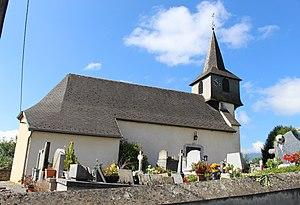
Église Saint-Etienne de Benqué (Hautes-Pyrénées)
Benqué est une ancienne commune française située dans le département des Hautes-Pyrénées, en région Occitanie, devenue le 1ᵉʳ janvier 2017 une commune déléguée au sein de la commune nouvelle de Benqué-Molère.
La liste des églises des Hautes-Pyrénées recense de manière exhaustive les églises situées dans le département français des Hautes-Pyrénées.
Benqué-Molère est depuis le 1ᵉʳ janvier 2017, une commune nouvelle française située dans le département des Hautes-Pyrénées en région Occitanie. Elle est issue du regroupement des anciennes communes de Benqué et Molère.